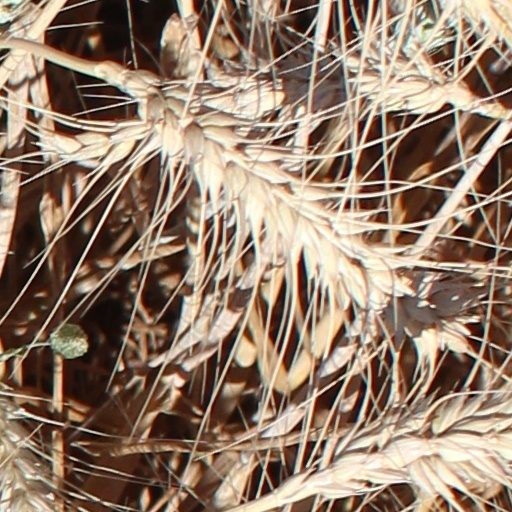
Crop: wheat